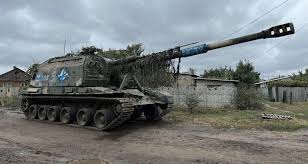
Label: 2S19_MSTA